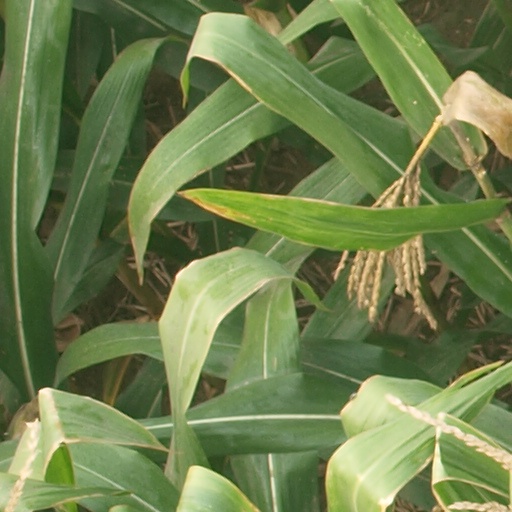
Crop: maize; corn